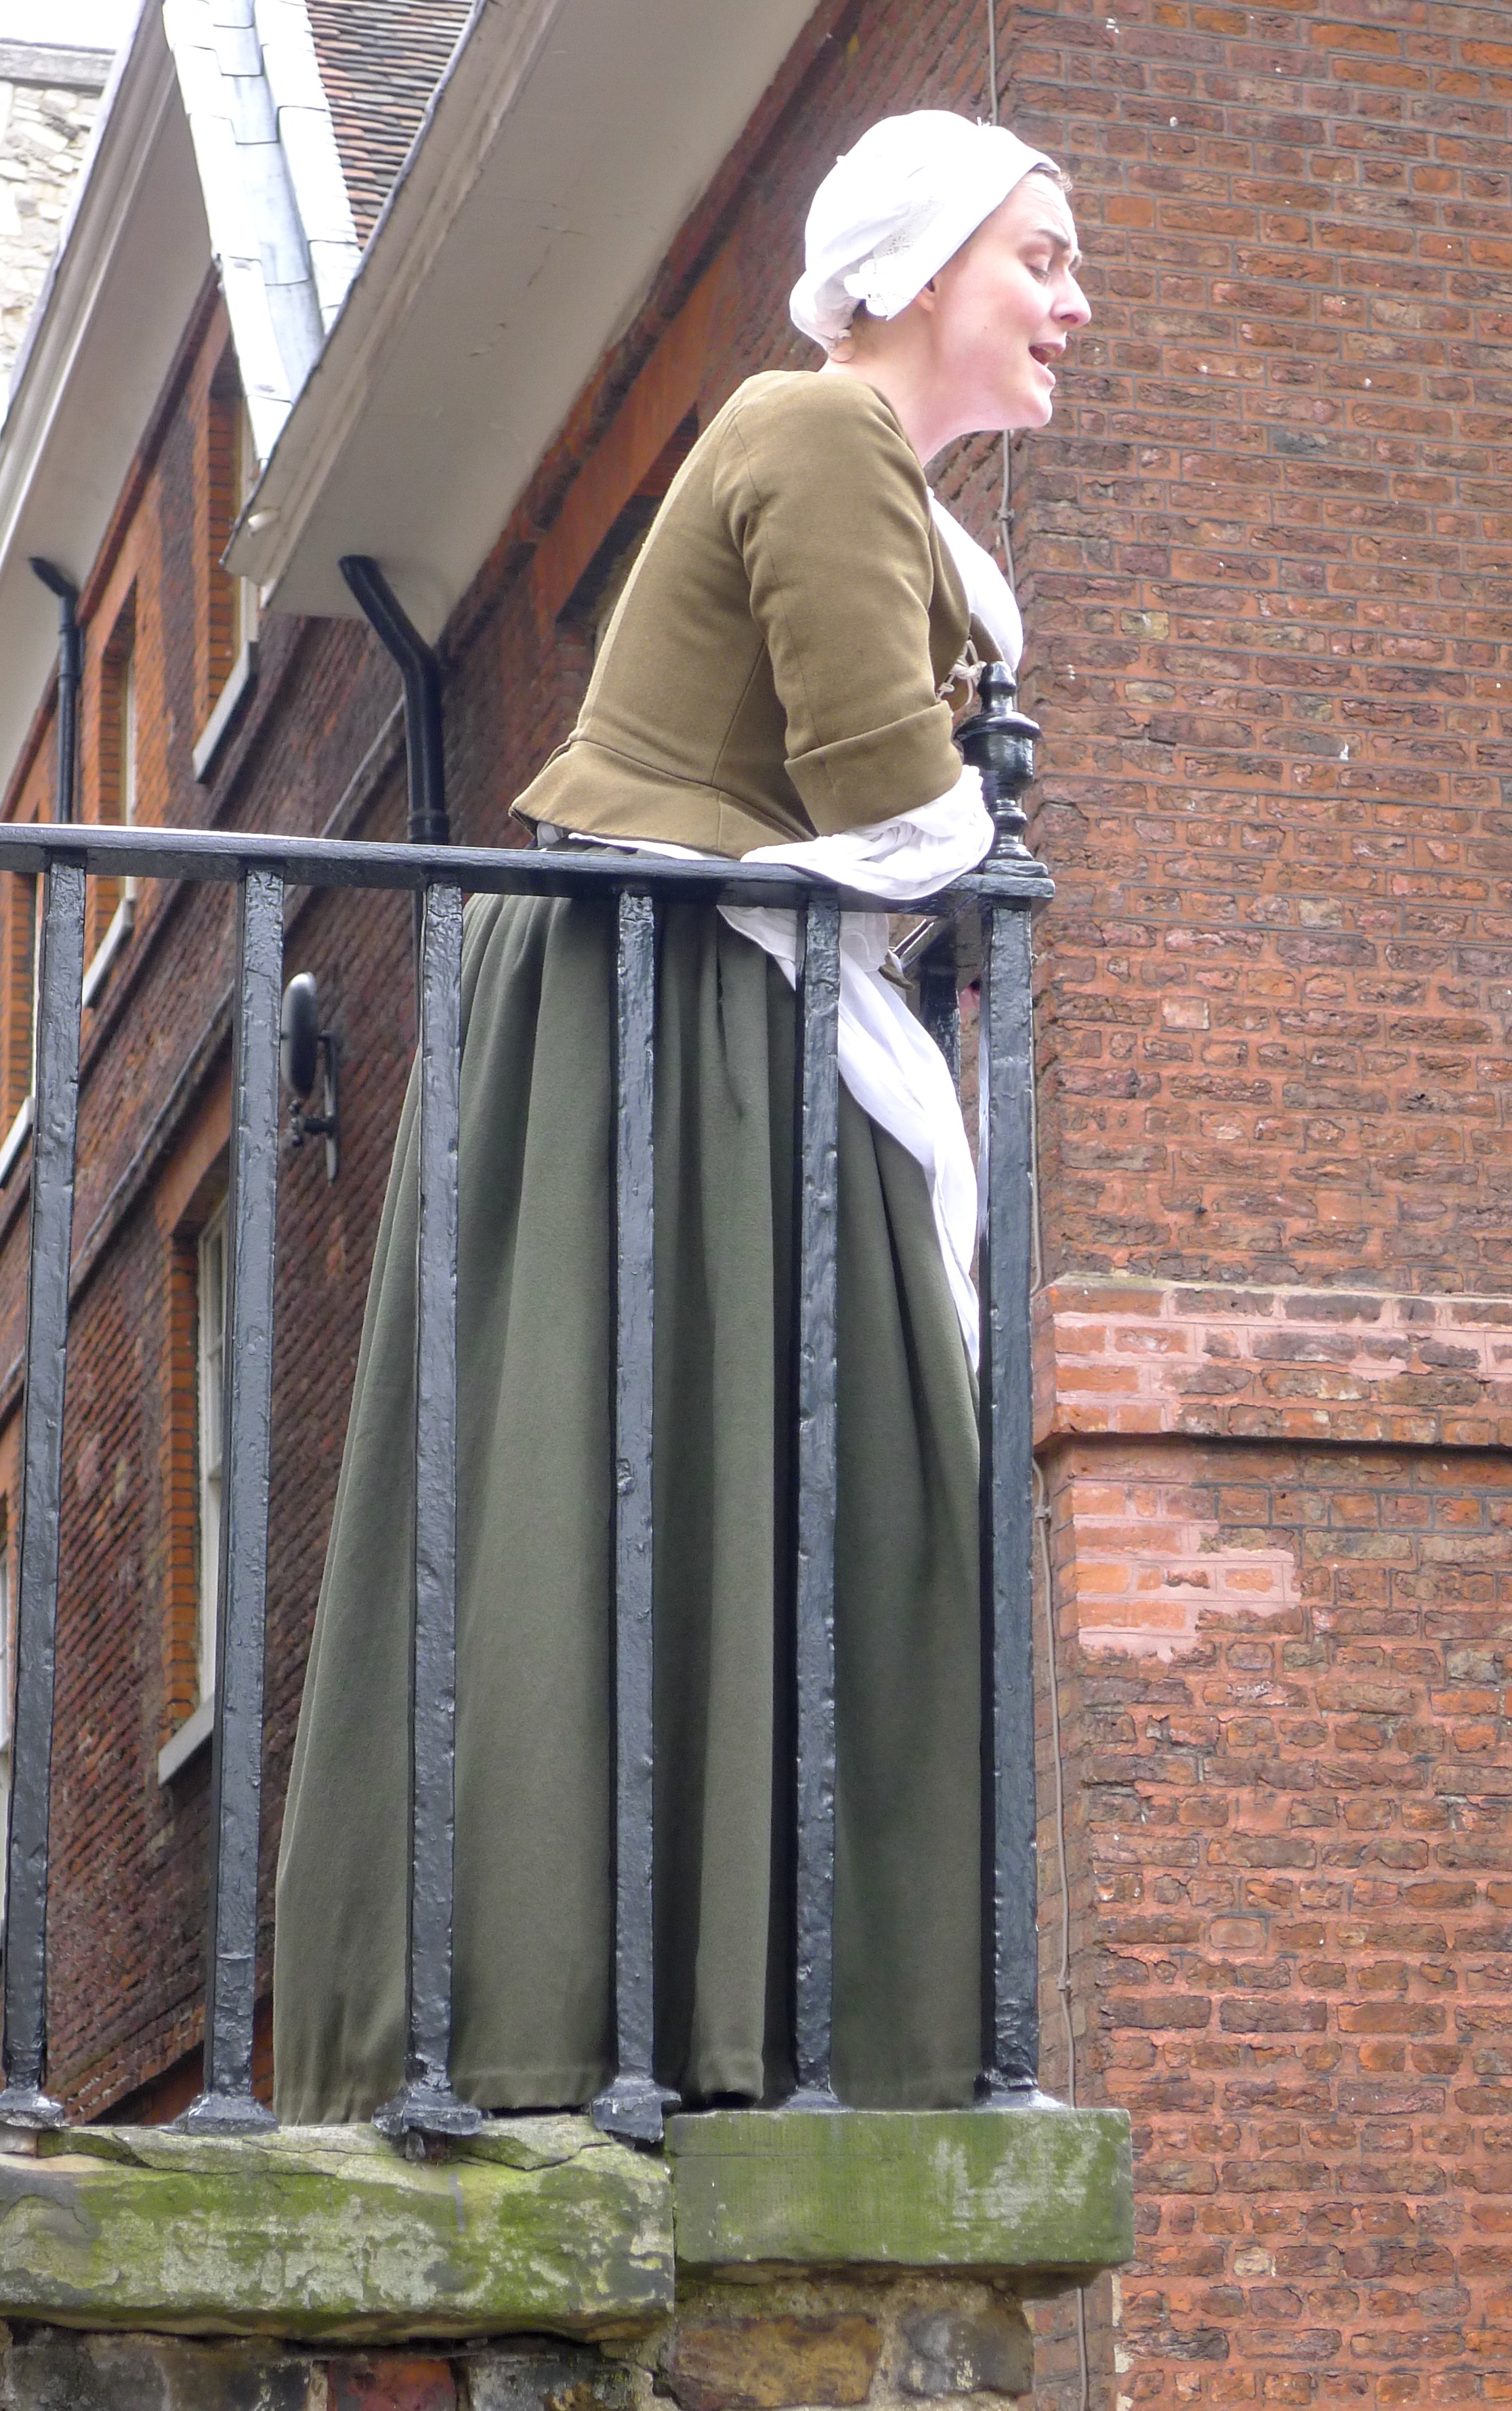
stone, monument, statue, tower, castle, clothing, england, sculpture, london, fortress, photograph, historical, actress, torres, great britain, human positions